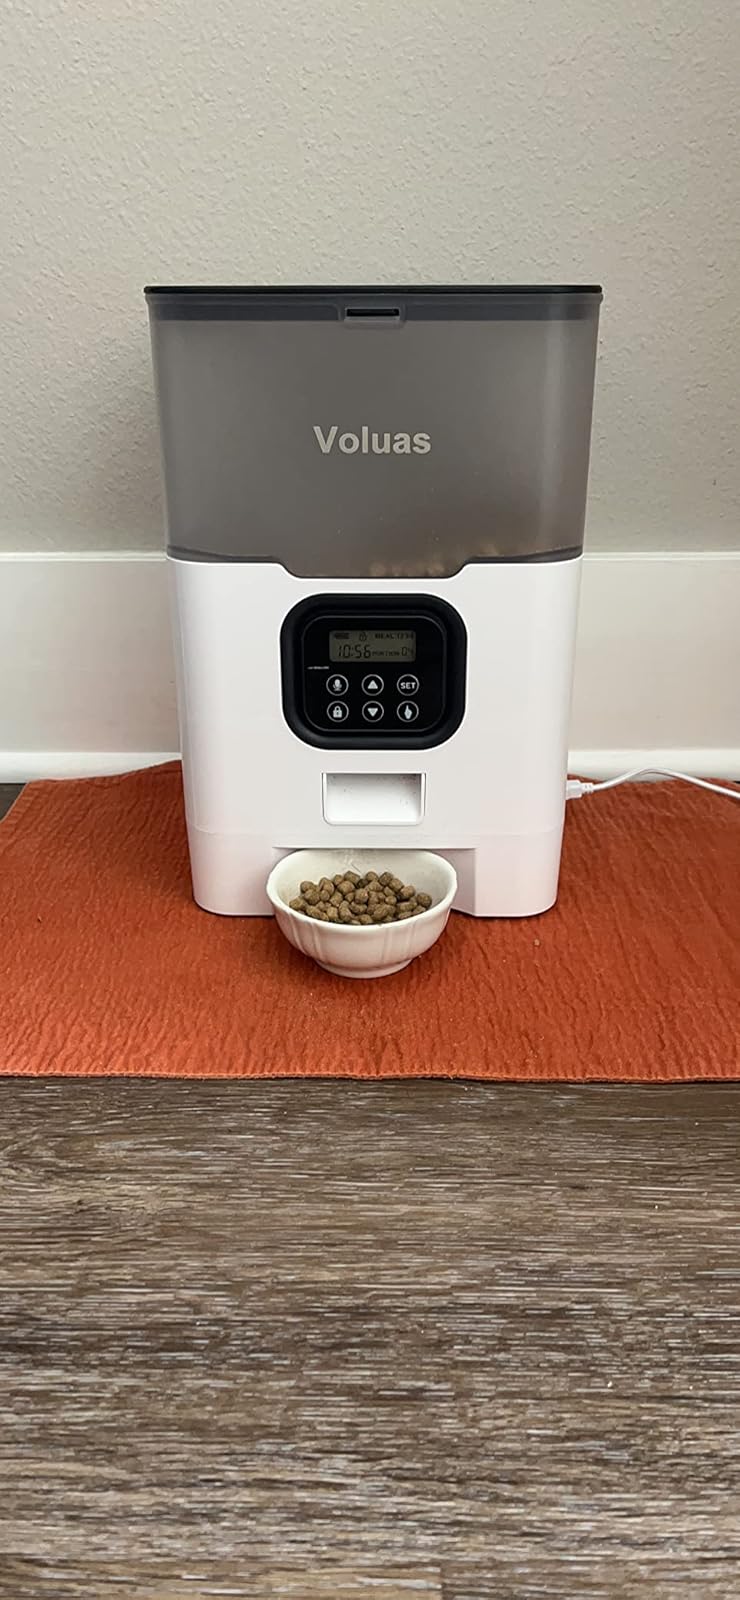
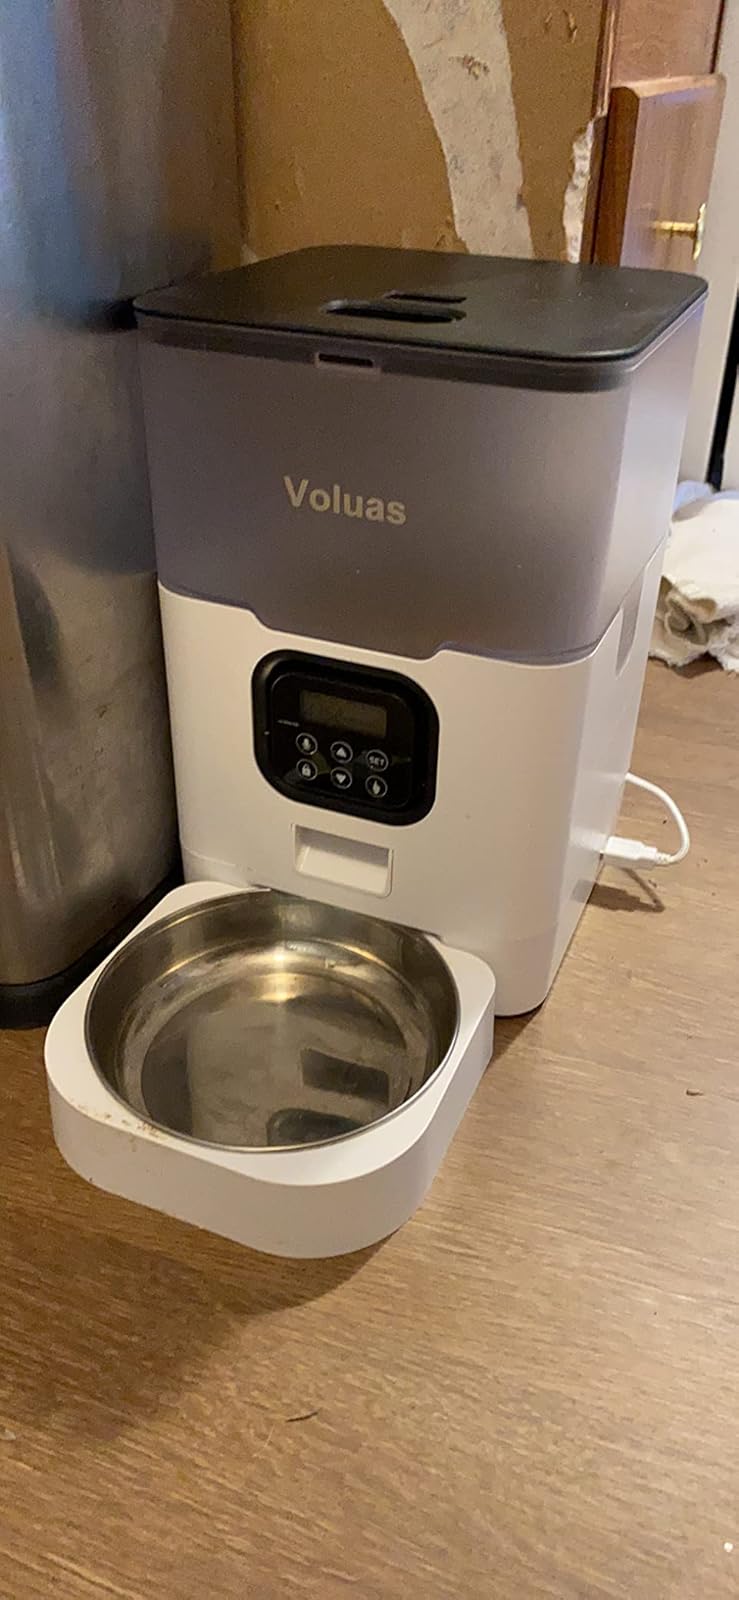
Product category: items_feeder
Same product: yes